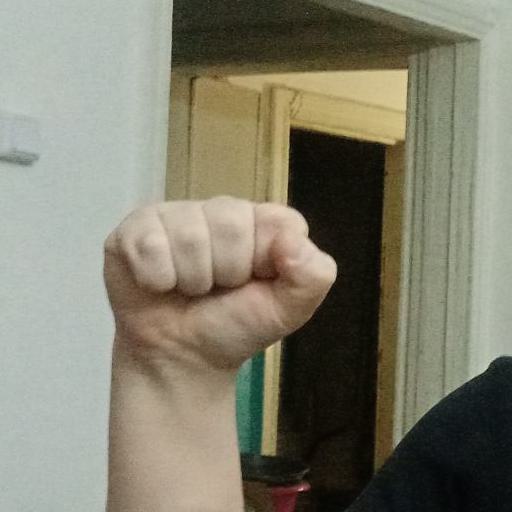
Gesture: fist